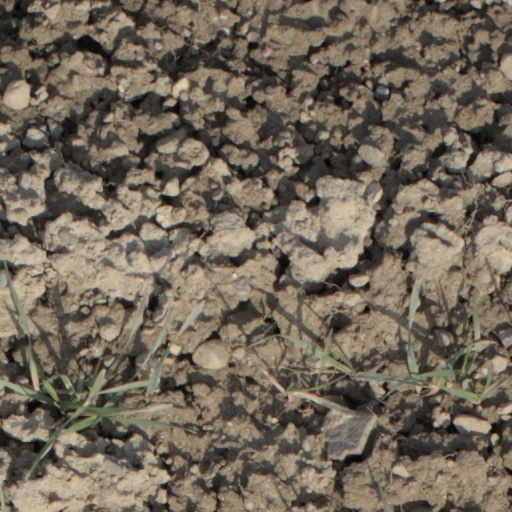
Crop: wheat